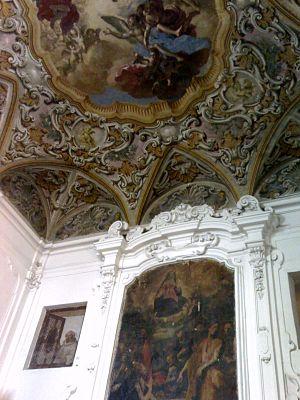
L'église Sant'Anna dei Lombardi, également connue sous son nom ancien de Santa Maria di Monte Oliveto, désigne une église et son couvent attenant, situés sur la piazza Monteoliveto dans le centre de Naples. En face de la rue Monteoliveto sur la place se trouve le palais Renaissance d'Orsini di Gravina.